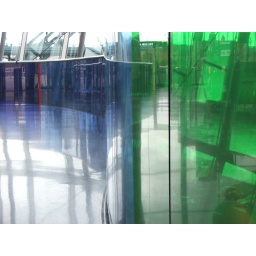
Awesome colourful glass walls in the Sage